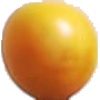
Label: cherry_wax_yellow